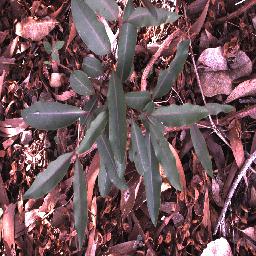
Label: rubber_vine